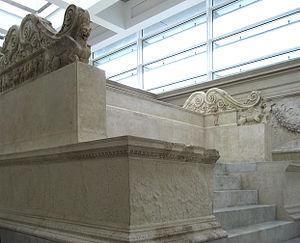
L'Ara Pacis ou Autel de la Paix est un monument de la Rome antique édifié par le premier empereur romain Auguste entre 13 et 9 av. J.-C., en l'honneur de Pax, déesse de la Paix. Il se trouve sur la Via Flaminia dans la zone septentrionale du Champ de Mars, dédiée à la célébration des victoires romaines. C'est un lieu symbolique du retour à la Paix car c'est là que les soldats et leur commandant, de retour de leur campagne militaire, effectuent les rites qui clôturent leur activité guerrière.